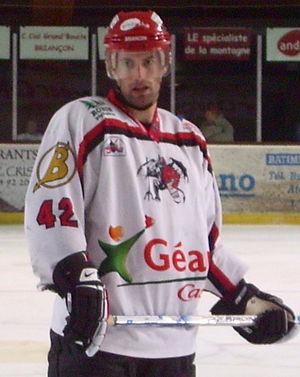
Marton Vas, joueur de hockey sur glace hongrois avec Briançon. Match amical contre Morzine-Avoriaz.
Márton Vas est un joueur professionnel de hockey sur glace hongrois devenu entraîneur.
János Vas est un joueur professionnel hongrois de hockey sur glace. Il évolue au poste d'ailier.